James Willstrop

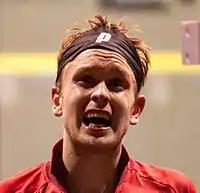
James Willstrop reacts during the 2009 Kuwait Open semi-finals.

James Willstrop (born 15 August 1983) is an English professional squash player from Yorkshire who represented the England men's national squash team and is a former world number 1.